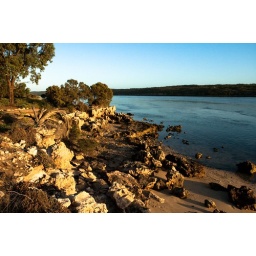
Coffin Bay- rocks near the boat ramp